George Herbert Wood

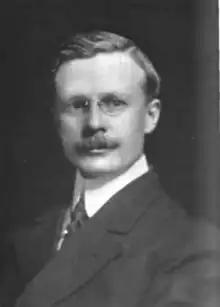

George Herbert Wood (February 17, 1867 – May 15, 1949) was a Canadian businessman who co-founded Wood Gundy and Company, stockbrokerage in Toronto in 1905 with fellow former Dominion Securities employee James Henry Gundy.